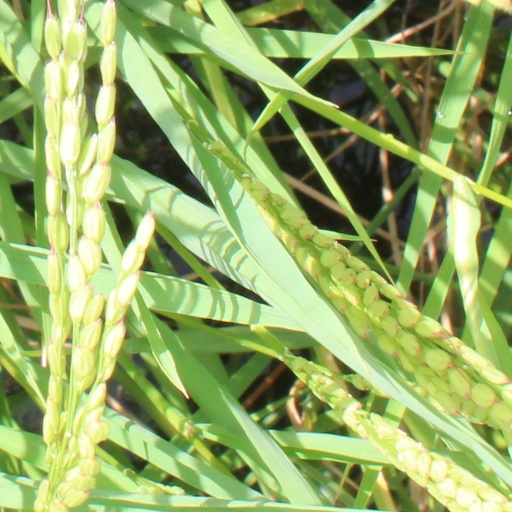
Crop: rice